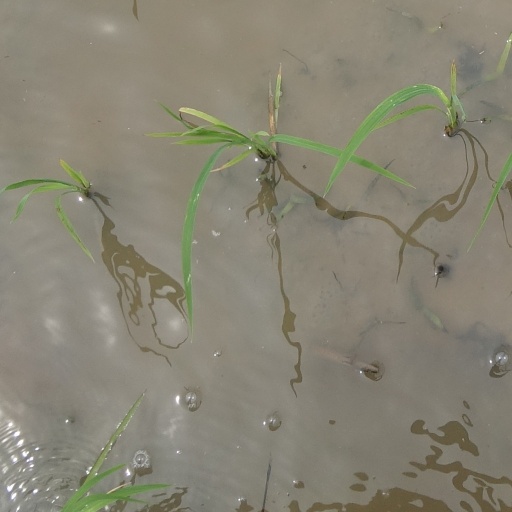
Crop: rice